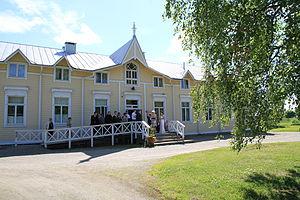
Iisalmi est une municipalité du centre-est de la Finlande, dans la région de Savonie du Nord.